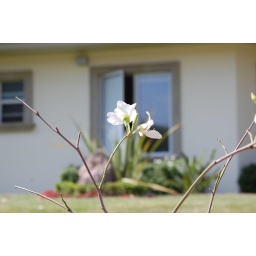
white in a window